Royal Castle, Warsaw

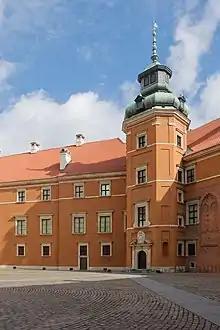
Władysław's Tower

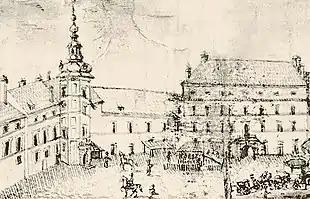
Władysław's Opera Hall

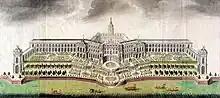
Reconstruction design of the Royal Castle, .

The next alterations to the castle were made in the reign of Sigismund III Vasa, who transferred the royal residence from Kraków to Warsaw. In 1598–1619, the castle was enlarged. Giovanni Trevano was in charge of the reconstruction. His plans were probably amended by the Venetian architect Vincenzo Scamozzi.